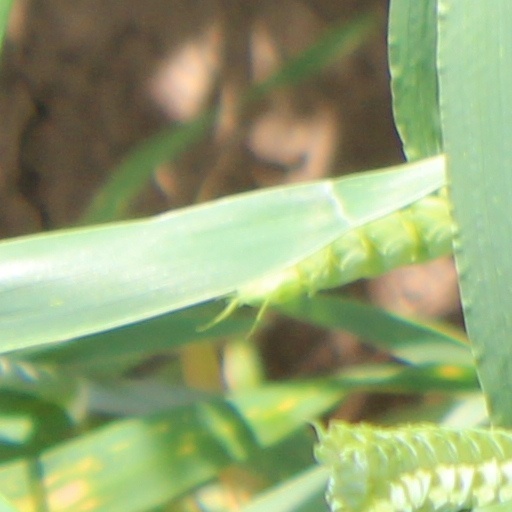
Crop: wheat